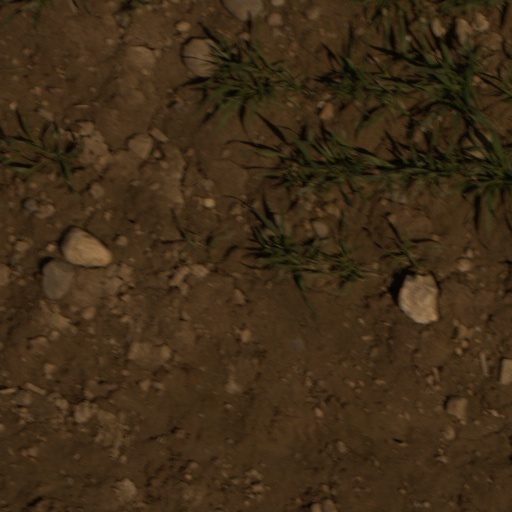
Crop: wheat